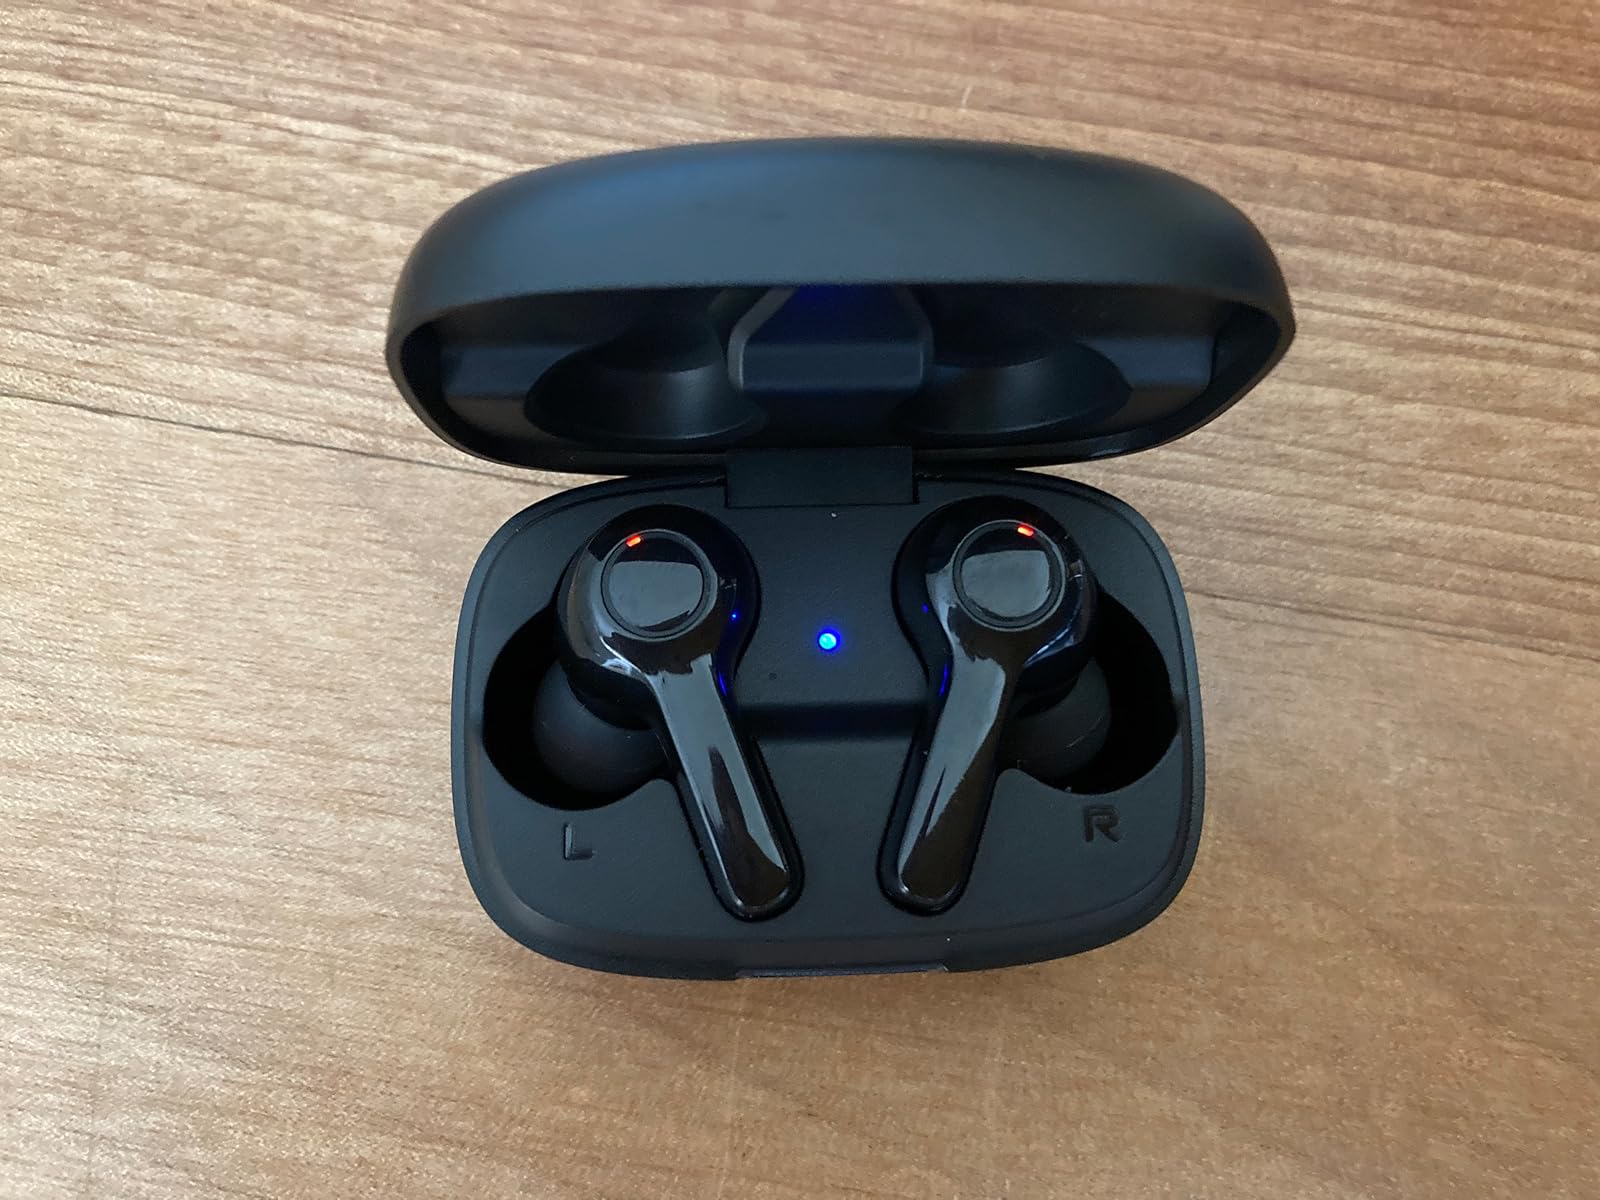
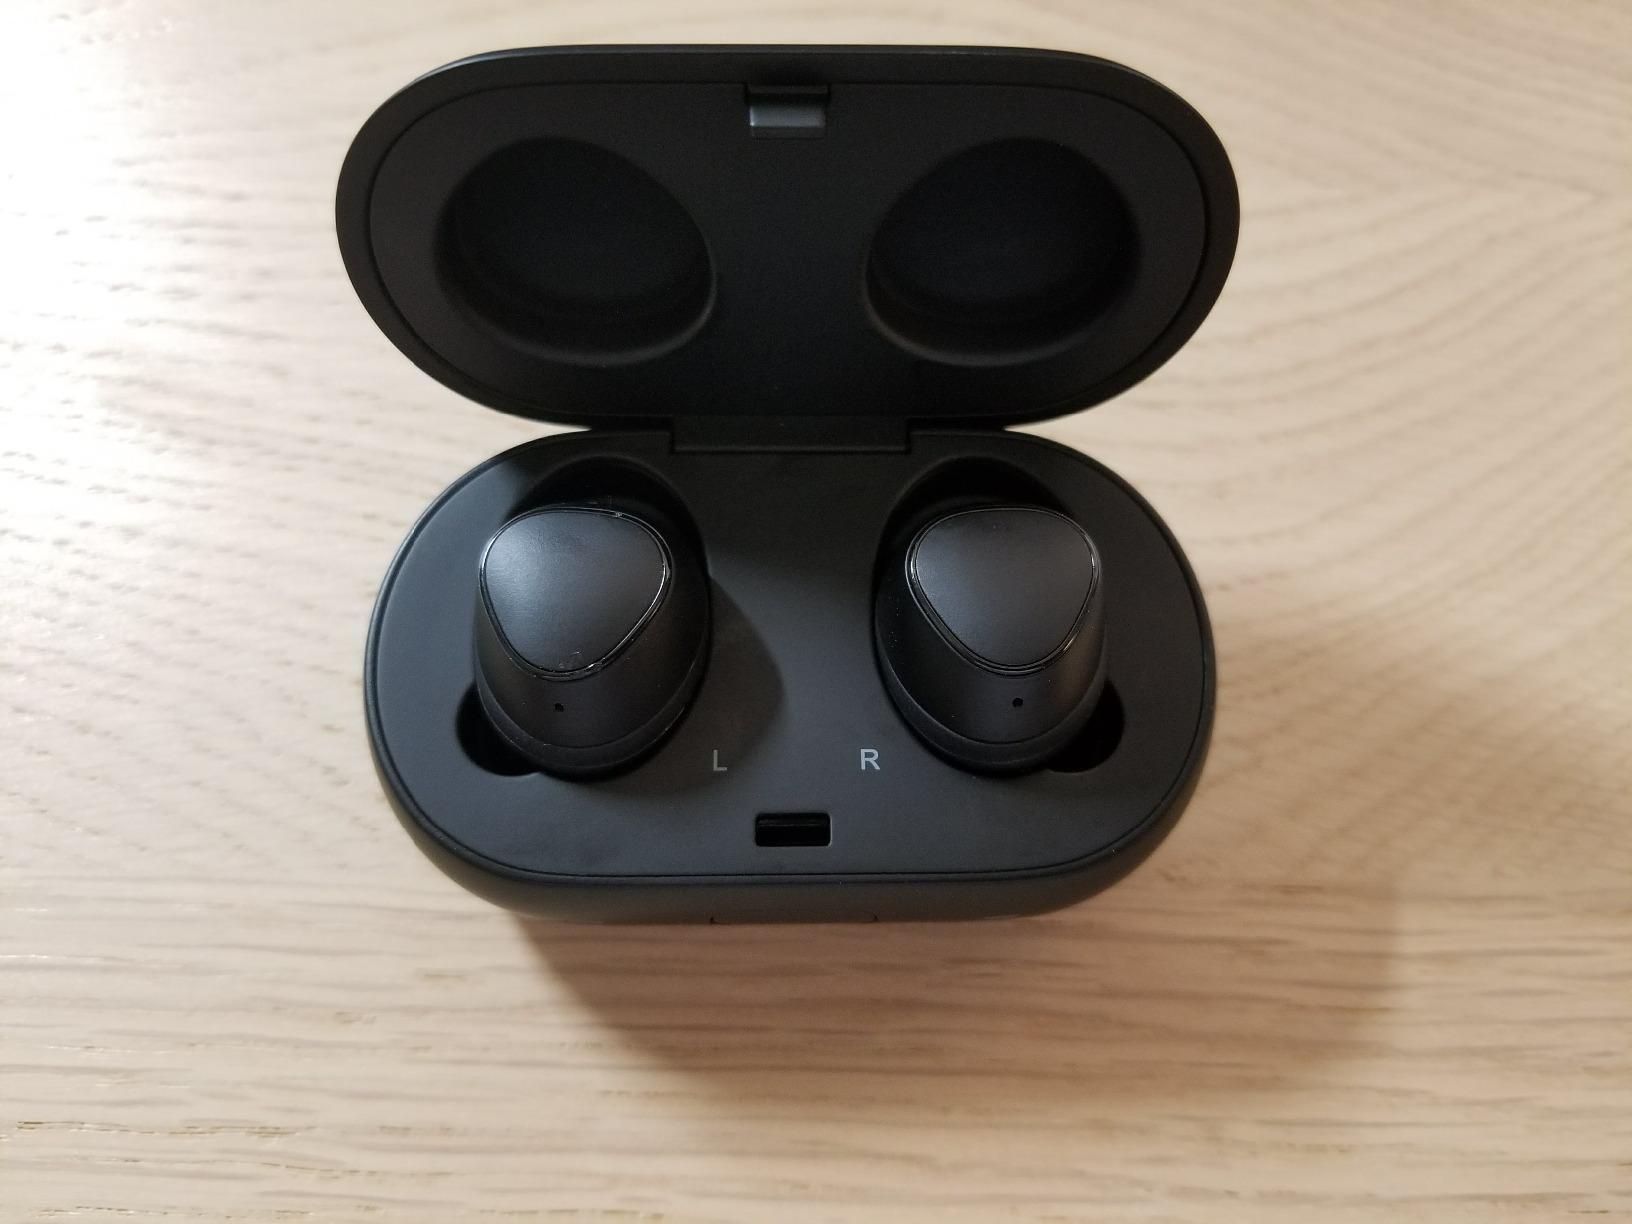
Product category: earbuds
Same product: no